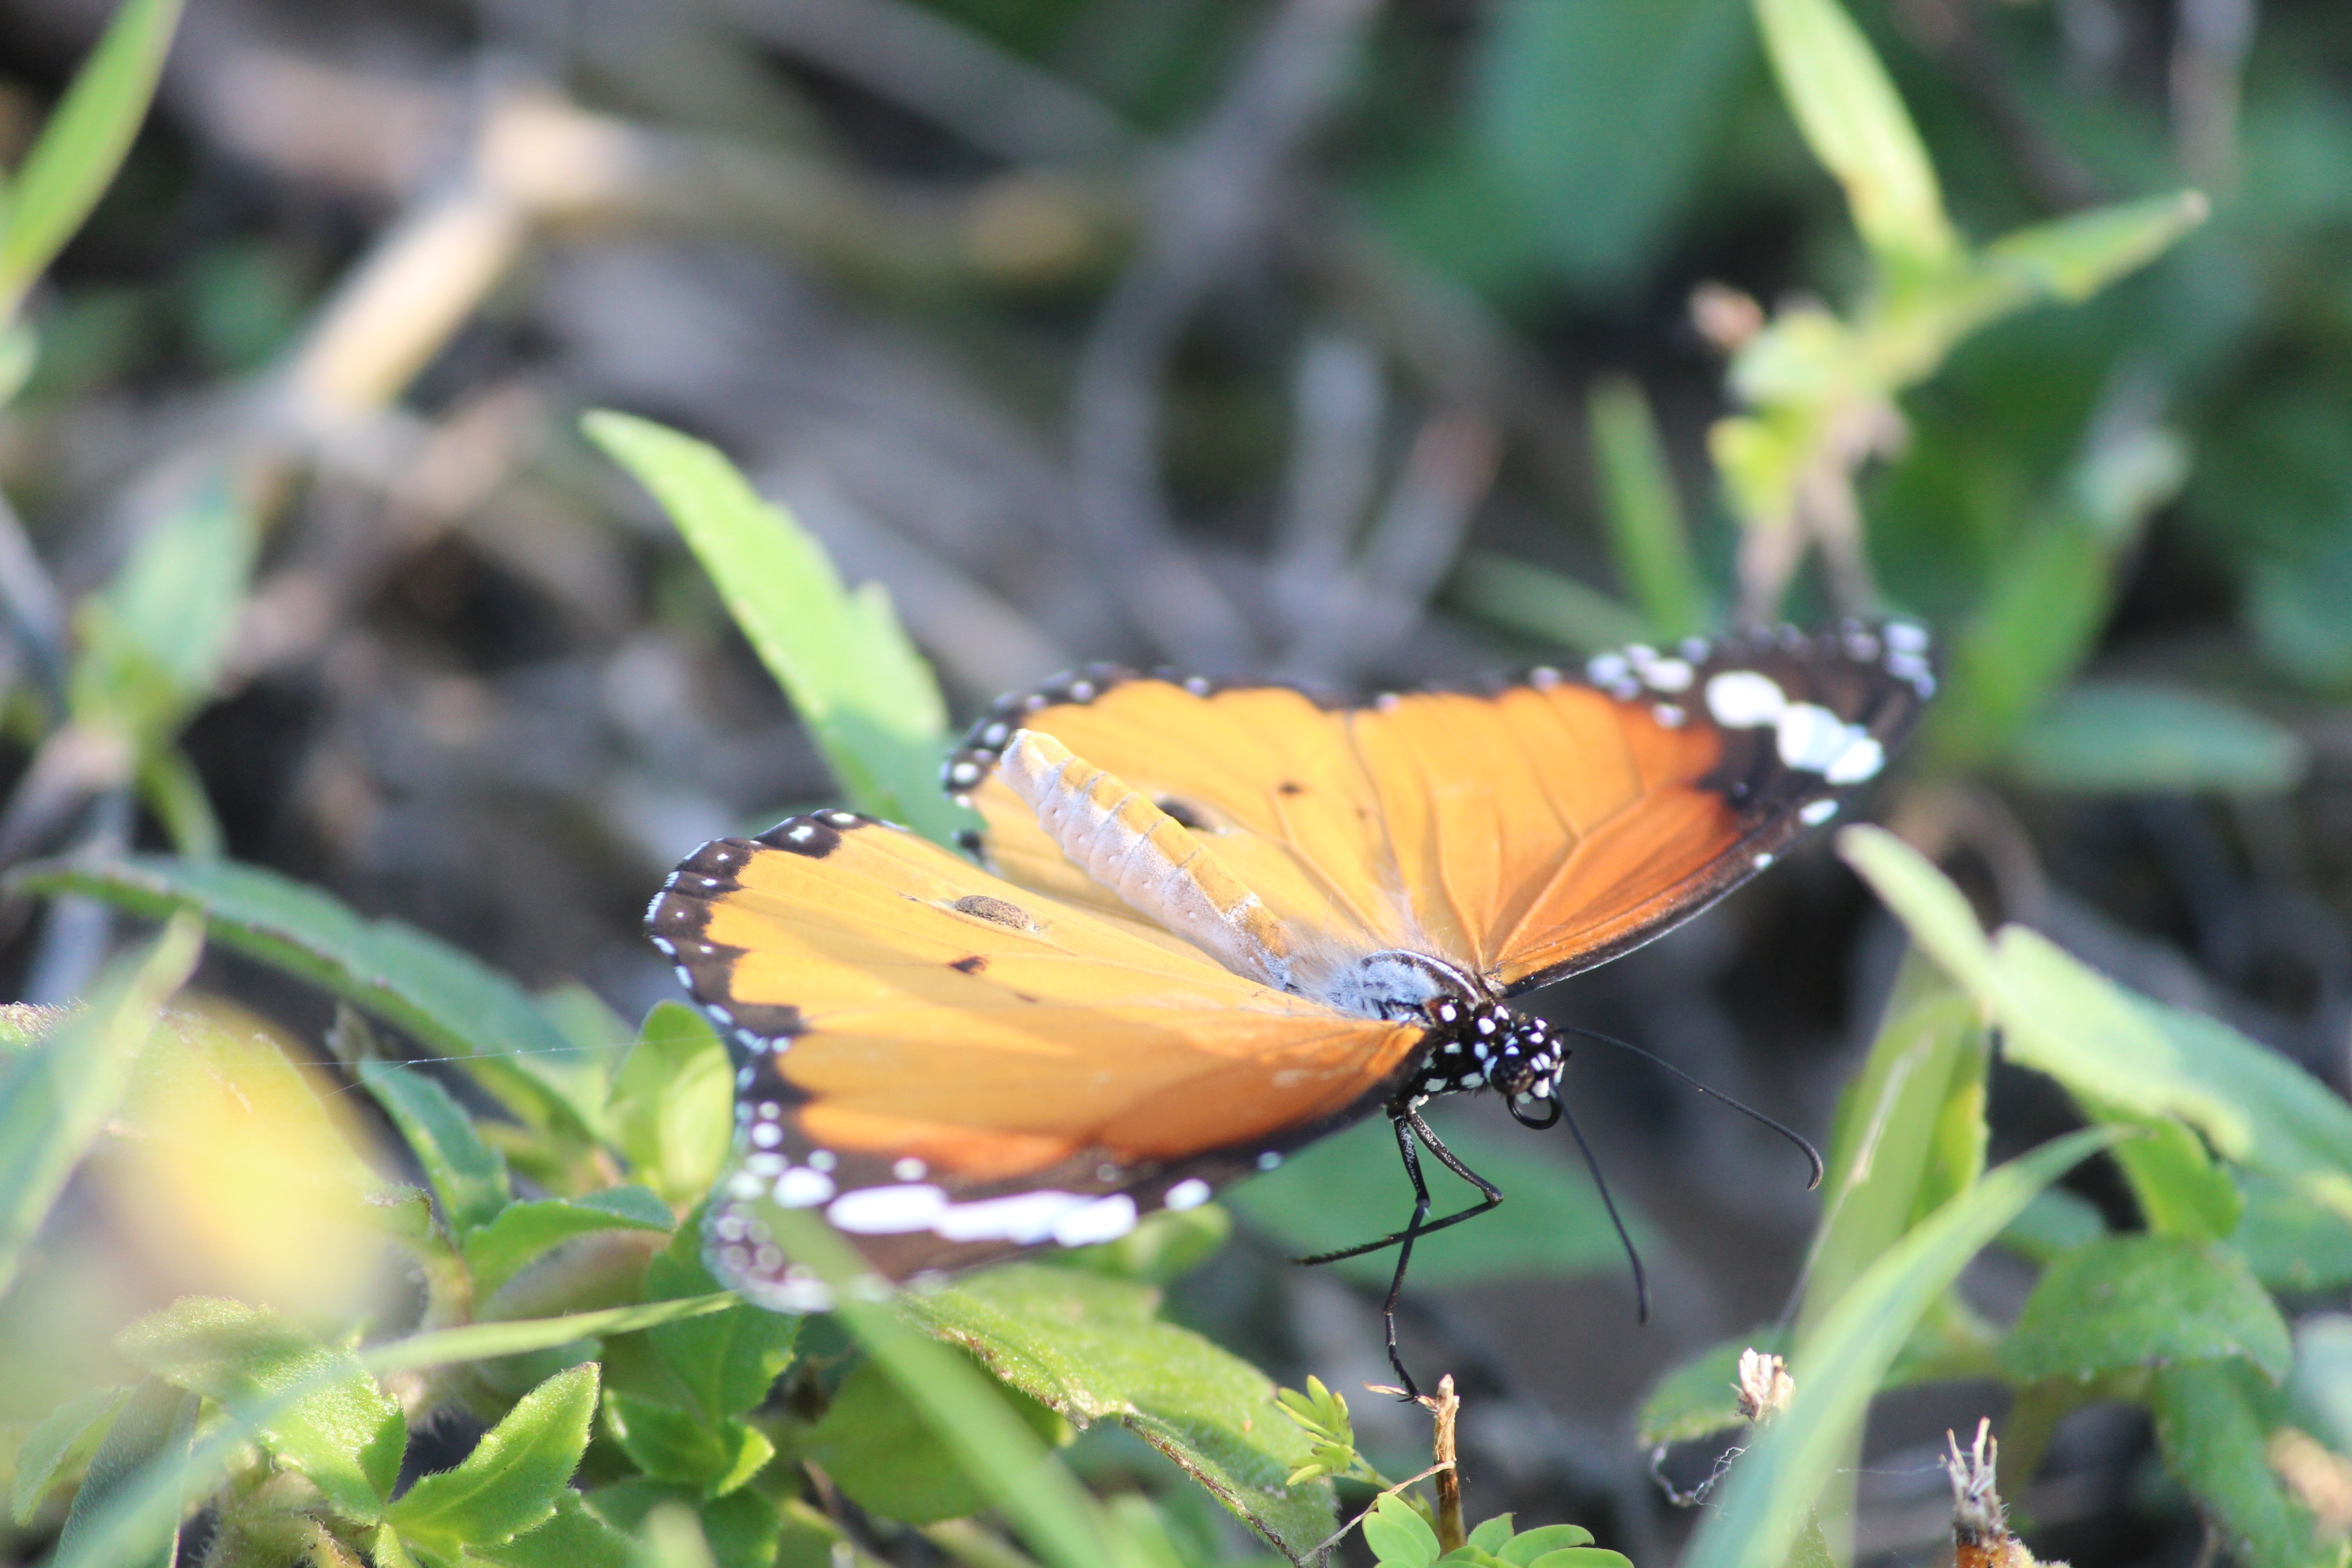
nature, grass, flower, lake, orange, green, insect, natural, botany, butterfly, yellow, flora, fauna, invertebrate, wildflower, monarch butterfly, beauty, nectar, pieridae, macro photography, arthropod, pollinator, moths and butterflies, lycaenid, colias